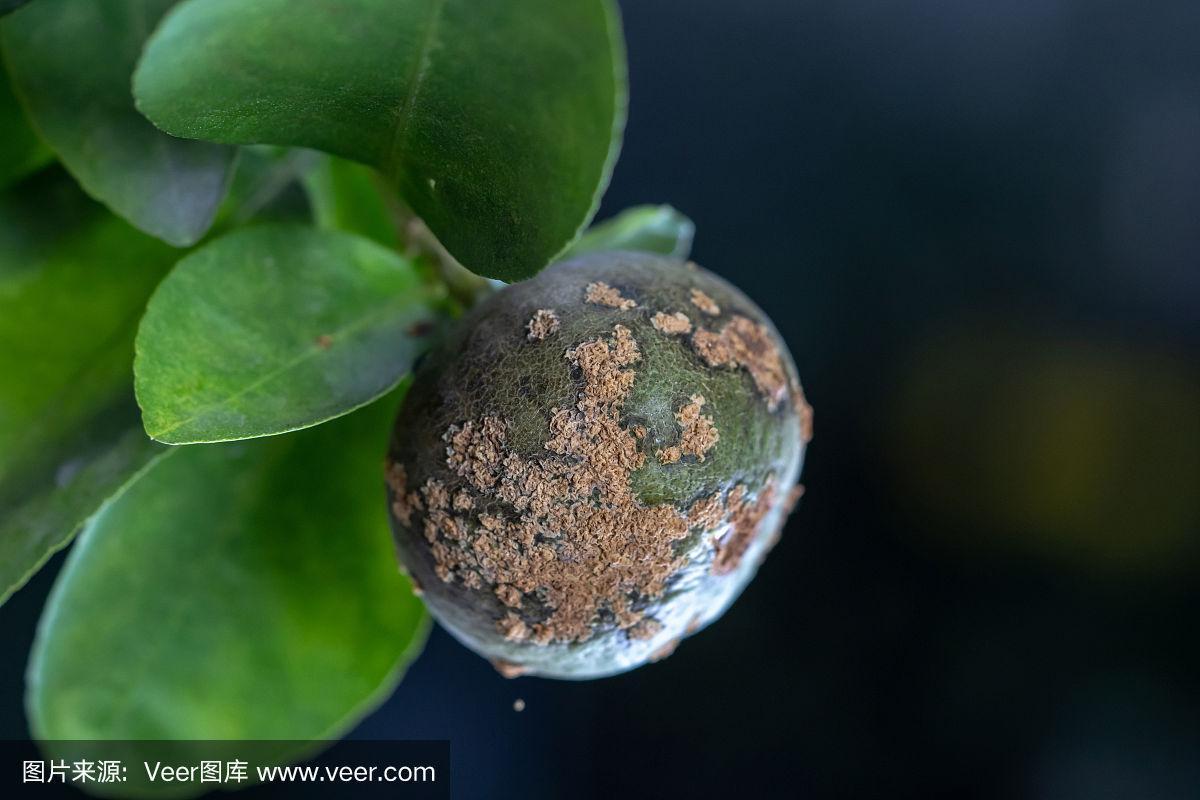
Plant: Citrus
Disease: citrus canker